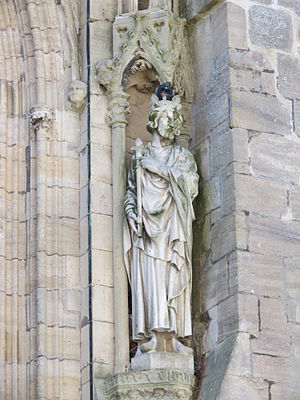
Tancred af Hauteville
Tancred af Hauteville var en normannisk ridder, som man ikke har ret mange historiske vidnesbyrd om. Hans historiske betydning skyldes udelukkende de bedrifter, der blev udført af hans sønner og deres efterkommere. Han var adelsmand, men placeret langt nede i det adelige hierarki, og boede nær Coutances på Cotentin-halvøen i det nuværende Frankrig. Man ved om ham, at hans bedstefar var kommet fra Skandinavien til Normandiet på samme tid som Rollo. Det vides ikke med sikkerhed, hvilken af de tre landsbyer ved navn Hauteville, han styrede, men Hauteville-la-Guichard er den oftest nævnte. Der dukker senere en del fortællinger op om ham, men ingen af dem kan bekræftes på basis af samtidige kilder.